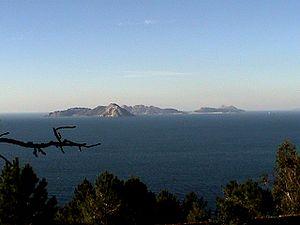
Le phare de Punta Canabal est un phare situé sur l'île médiane des îles Cies dans l'embouchure des Rías Baixas, appartenant à la commune de Vigo, dans la province de Pontevedra.
Le phare de Monte Agudo est un phare situé sur Monte Agudo, l'une des îles Cies dans l'embouchure de la Ría de Vigo, appartenant à la commune de Vigo, dans la province de Pontevedra.